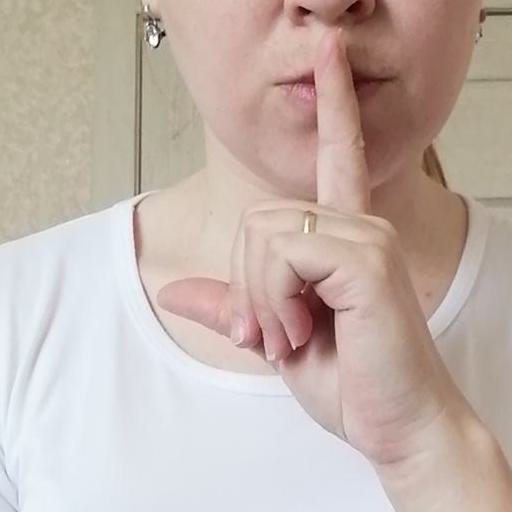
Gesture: mute